Noel Webb (RFC officer)

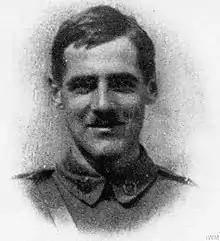
Noel William Ward Webb

Captain Noel William Ward Webb (12 December 1896 – 16 August 1917) was a British World War I flying ace credited with fourteen aerial victories. He also claimed the life of German ace "Leutnant" Otto Brauneck for his ninth victory.